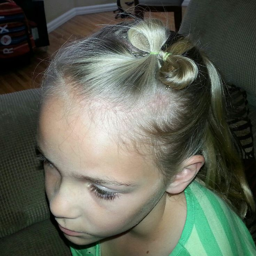
another idea for crazy hair day at school - super easy !